Patella ferruginea

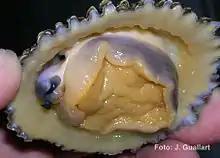
"Patella ferruginea", ventral view

This limpet is found in the mid-littoral zone, at the lower end of the zone occupied by the barnacle "Chthamalus stellatus" and above that formed by red algae, where the gastropod mollusc "Dendropoma petraeum" is to be found. At night and when submerged, it travels to graze on the film of cyanobacteria and young algae that forms on rocks, returning to the same homing site each time the tide recedes. This spot is discernible because a ring of coralline algae develops under the edge of the shell. The limpet faces predation from the crabs "Eriphia verrucosa" and "Pachygrapsus marmoratus", and the dog winkle "Stramonita haemastoma".